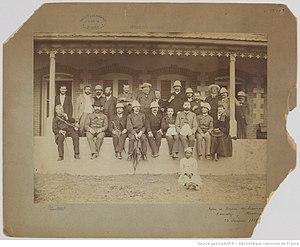
Henri Louis Duret est un polytechnicien et ingénieur civil français, né le 14 juillet 1849 à Laroche-Saint-Cydroine et mort le 1ᵉʳ juin 1886 à Panama, à 36 ans.